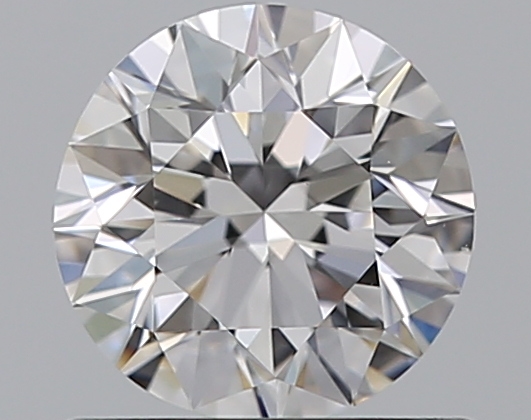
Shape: round
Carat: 0.7
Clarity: VS1
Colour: D
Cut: VG
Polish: EX
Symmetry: VG
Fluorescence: N
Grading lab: GIA
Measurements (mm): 5.6 x 5.66 x 3.57